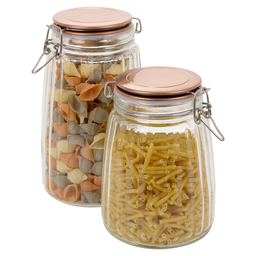
Label: glass